Kandanga, Queensland

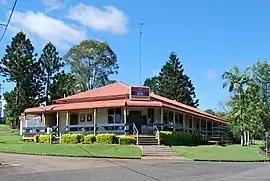
Kandanga Hotel

Kandanga is a rural town and locality in the Gympie Region, Queensland, Australia. In the , the locality of Kandanga had a population of 659 people.